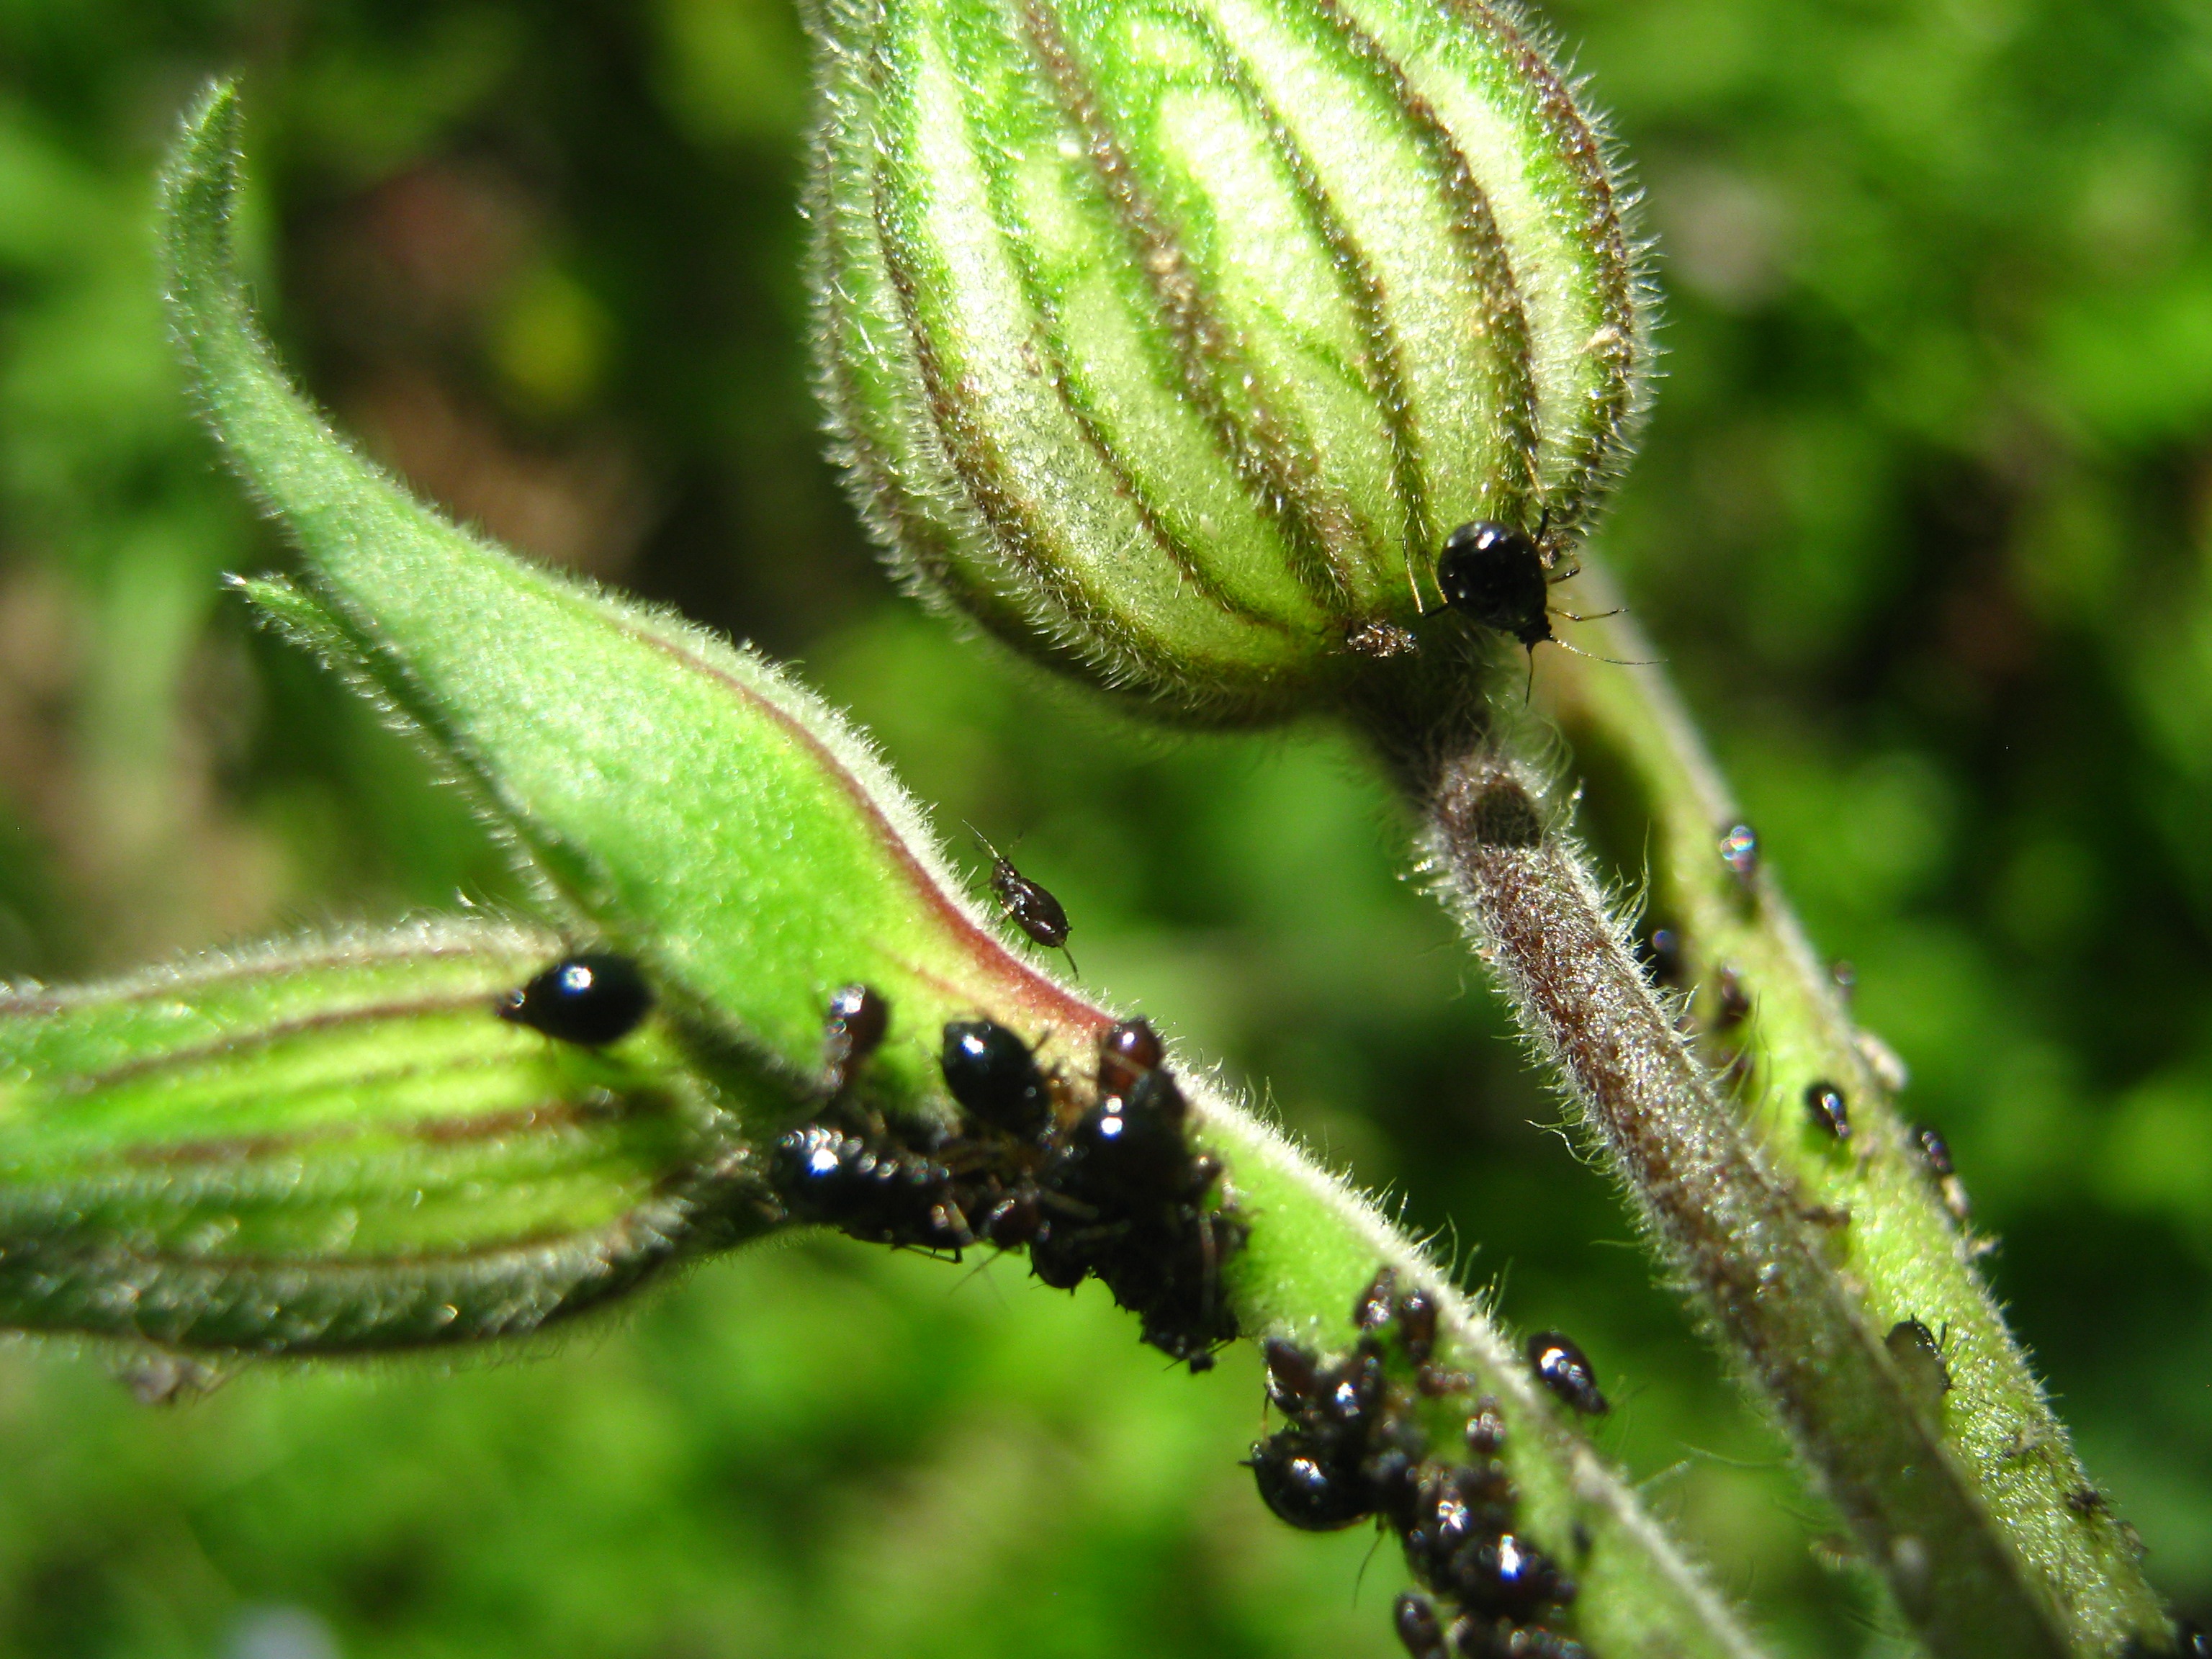
nature, plant, photography, leaf, flower, green, produce, insect, botany, flora, fauna, plants, wildflower, close up, shrub, bud, aphids, macro photography, flowering plant, plant stem, land plant